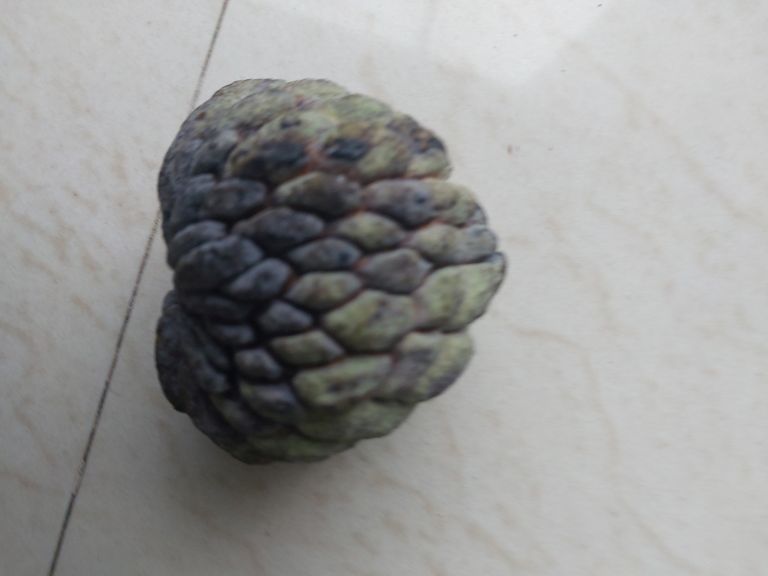
Disease label: Blank Canker